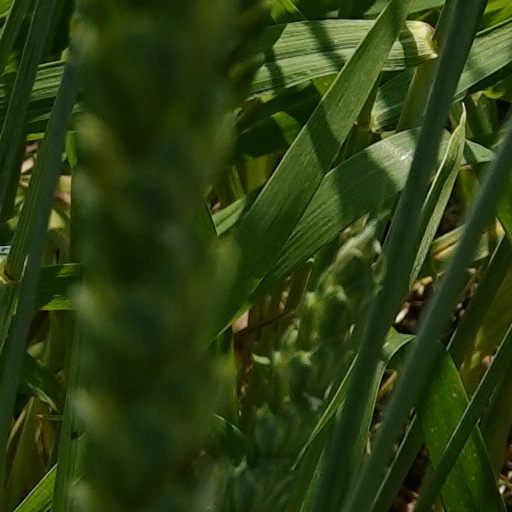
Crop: wheat